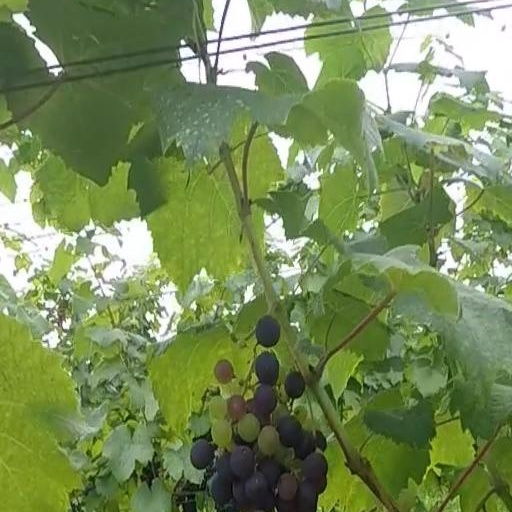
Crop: grape